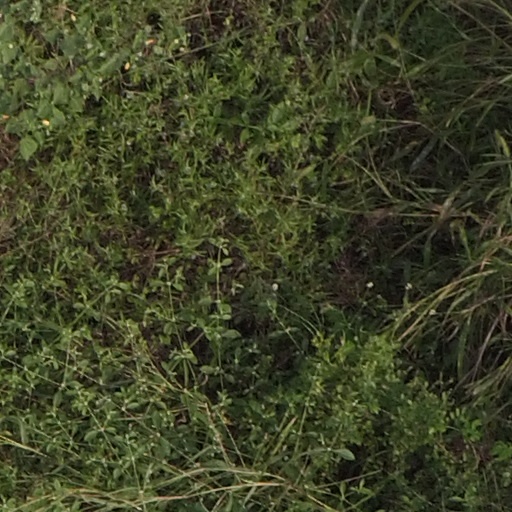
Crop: maize; corn